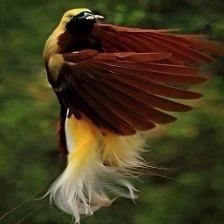
Species: BIRD OF PARADISE
Scientific name: STRELITZIA